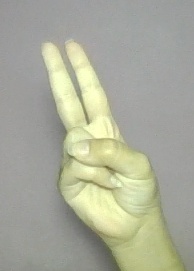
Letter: taa